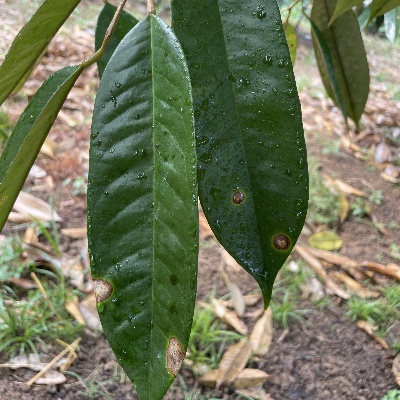
Label: Leaf_Phomopsis